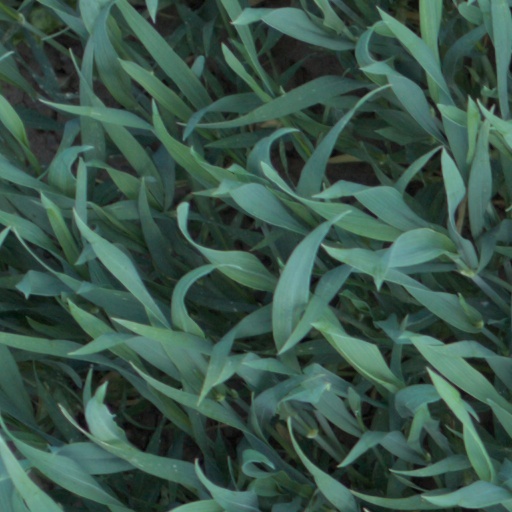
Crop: wheat